Electric heating

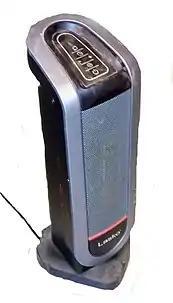
Tower fan heater

A storage heating system takes advantage of cheaper electricity prices, sold during low demand periods such as overnight. In the United Kingdom, this is branded as Economy 7. The storage heater stores heat in clay bricks, then releases it during the day when required. Newer storage heaters are able to be used with various tariffs. Whilst they can still be used with economy 7, they can be used with day-time tariffs. This is due to the modern design features that are added during manufacturing. Alongside new designs the use of a thermostat or sensor has improved the efficiency of the storage heater. A thermostat or sensor is able to read the temperature of the room, and change the output of the heater accordingly.